Anthony Bimba

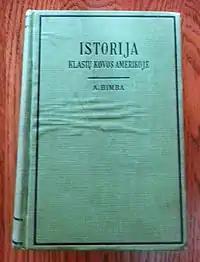
Bimba's most important work, "<a href="https%3A//archive.org/details/historyamericanworkingclassab">The History of the American Working Class

In 1928 Bimba ran for New York State Assembly on the Communist Party ticket in the 13th Assembly District of Brooklyn.